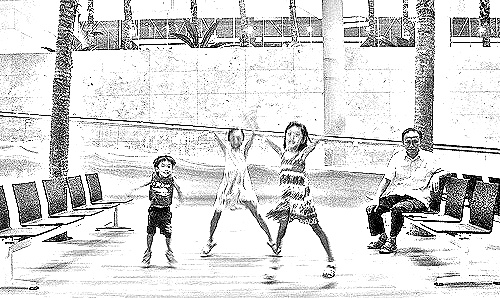
Portrait style: Sketch Portrait